The Amazing Race Vietnam 2016

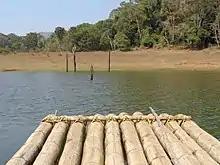
During the first leg on Thác Bà Lake, teams had to paddle a bamboo raft.

In this season's first Roadblock, one team member had to climb a rope ladder up the tower in the centre of the hydroelectric dam bridge, carrying with them the bottle of Sting Energy Drink from the previous task to exchange for the next clue at the top.